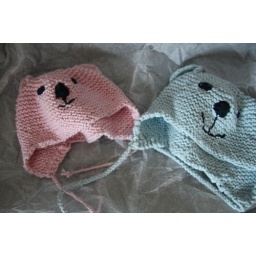
Two cute little hats for babes by Norway mum Louise Hamilton